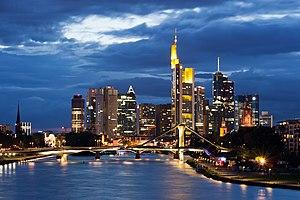
Mainhattan est un mot-valise qui désigne le quartier d'affaires de Francfort ou encore l'ensemble de la ville. Ce nom est inspiré du quartier de New York, Manhattan. Mainhattan borde la rivière Main, d'où cette appellation.